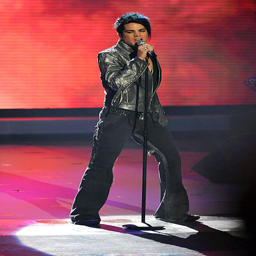
pop artist performs live on show .